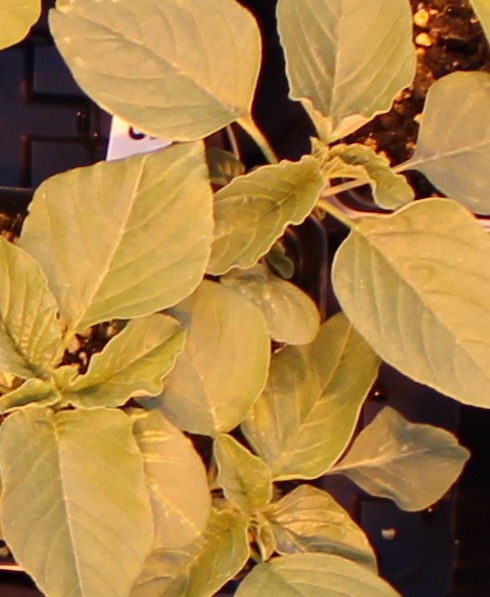
Label: Redroot Pigweed